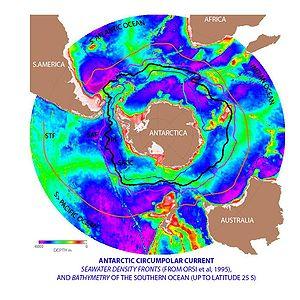
Le courant circumpolaire antarctique est le courant marin de l’Océan Austral qui coule d'ouest en est autour de l'Antarctique. Il est issu de l'ouverture du passage de Drake il y a environ 33 millions d'années